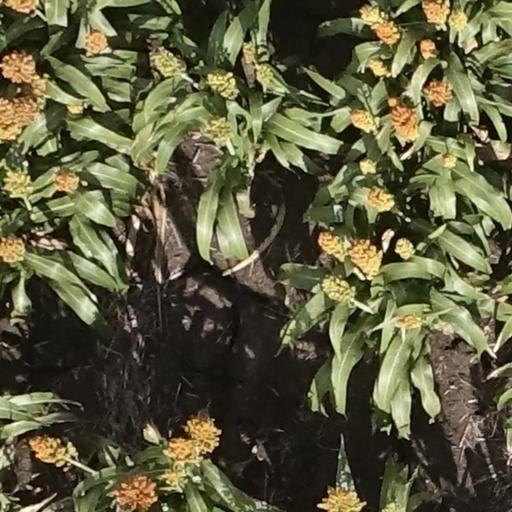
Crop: sorghum